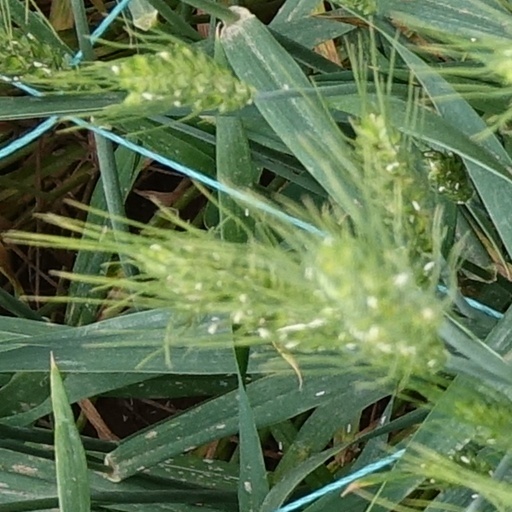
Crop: wheat